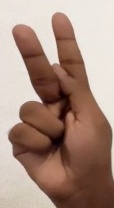
ASL sign: K